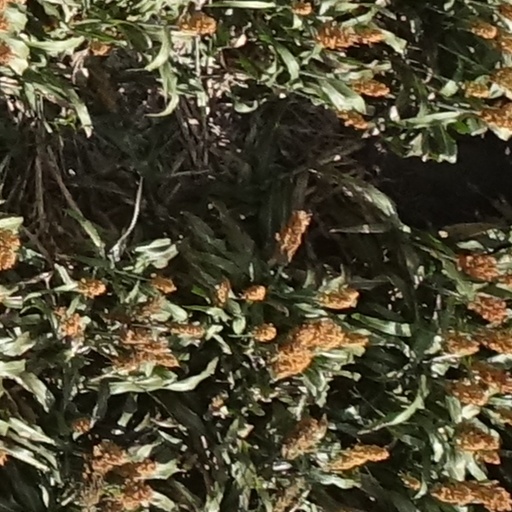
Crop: sorghum